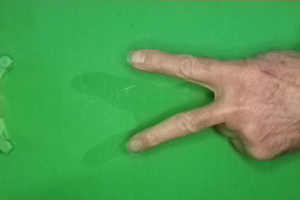
Label: scissors